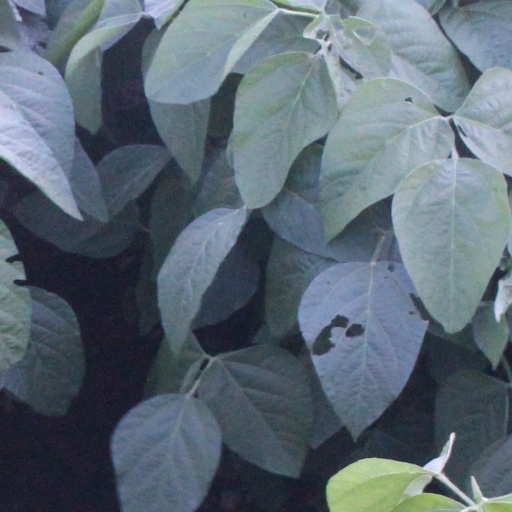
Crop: soybean